Royal descent

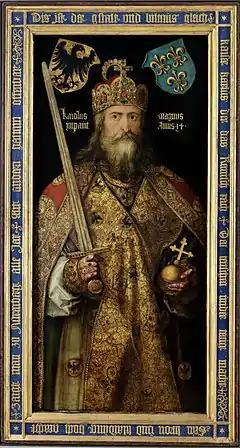
"Emperor Charlemagne", by Albrecht Dürer, 1511–1513, Germanisches Nationalmuseum.

A royal descent is a genealogical line of descent from a past or present monarch.